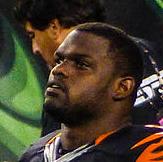
Age: 24